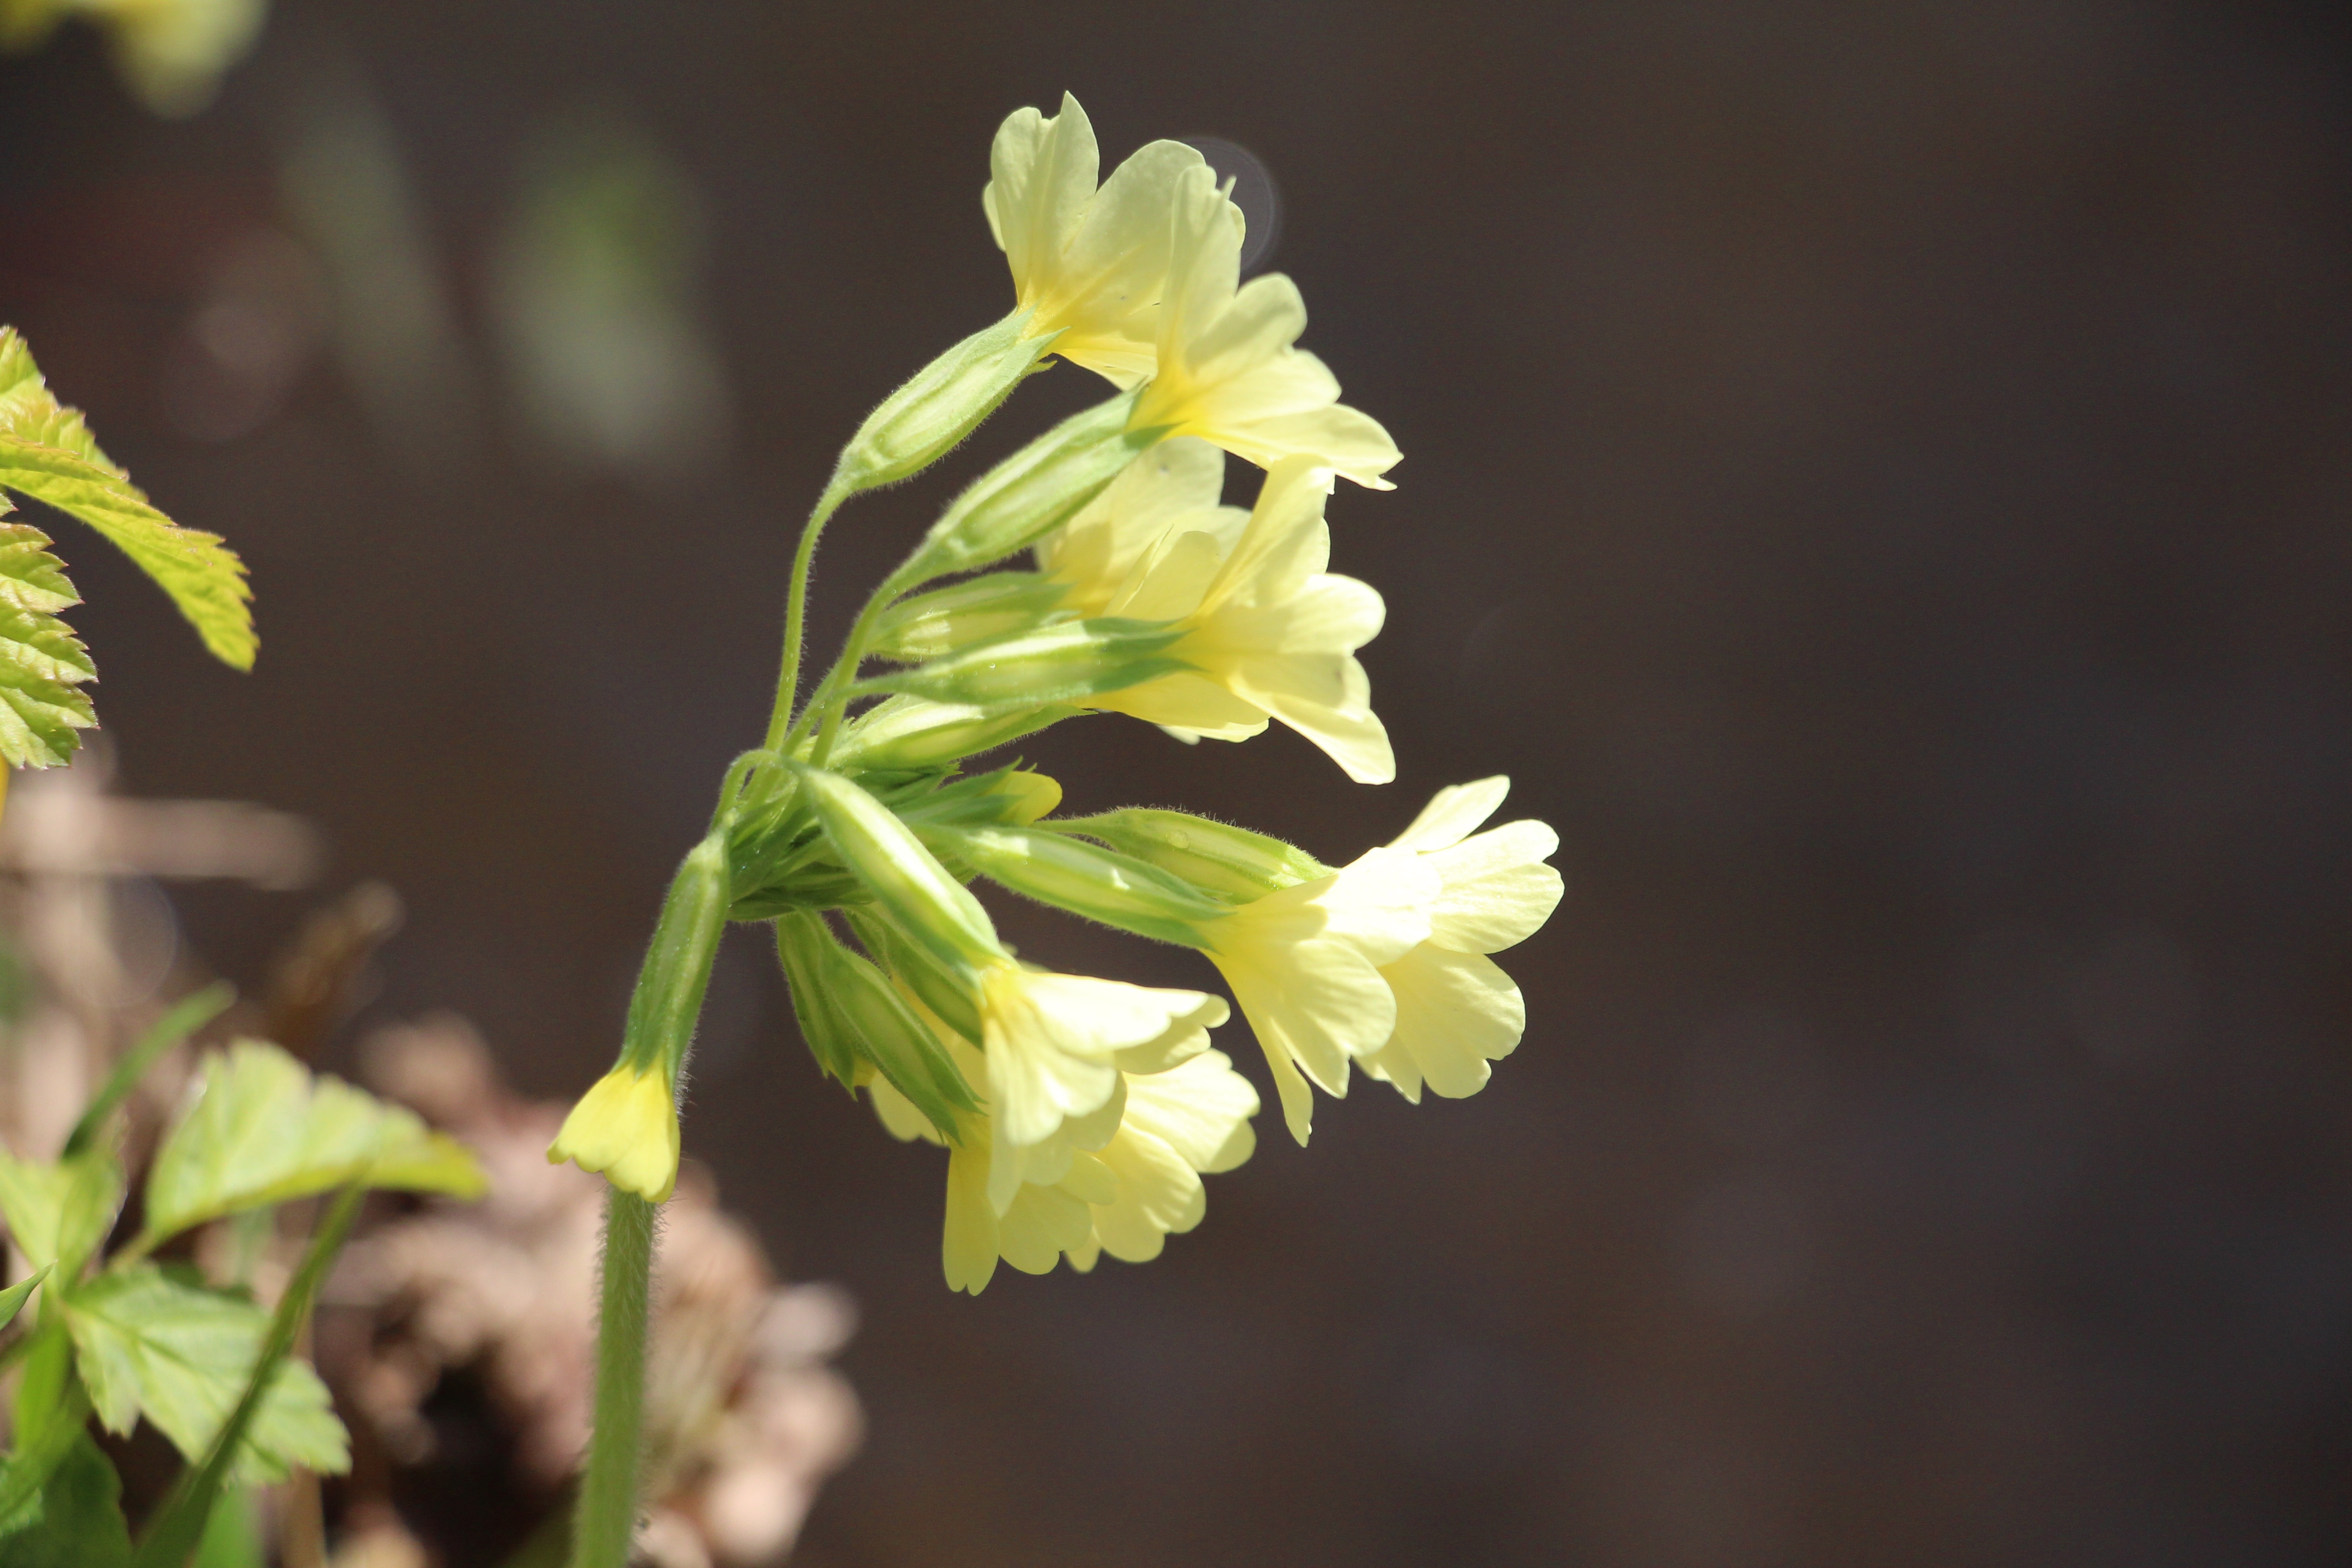
nature, blossom, plant, leaf, flower, country, spring, green, produce, botany, yellow, garden, flora, yellow flower, wildflower, close up, petals, buttercup, hello, yellow flowers, macro photography, flowering plant, fleurs des champs, plant stem, land plant